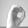
ASL letter: O